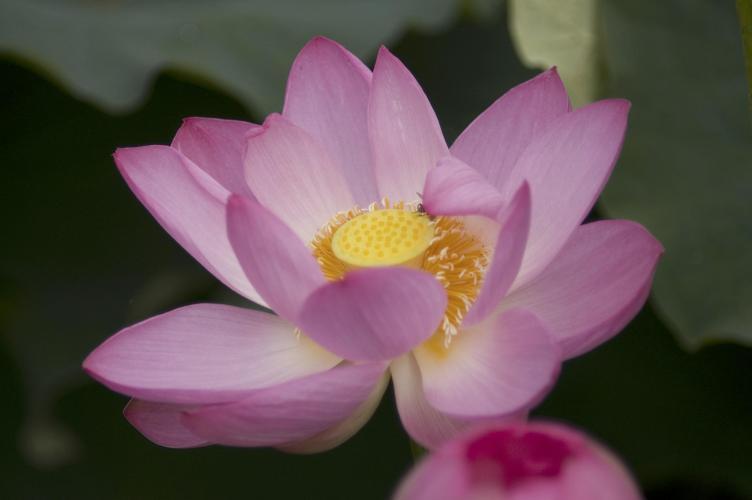
Label: lotus